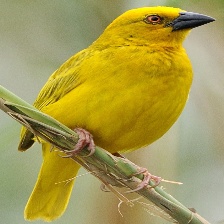
Species: EASTERN GOLDEN WEAVER
Scientific name: PLOCEUS SUBAUREUS